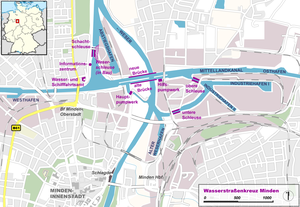
Le pont-canal de Minden est un pont-canal près de Minden, en Rhénanie-du-Nord-Westphalie. Il est en fait constitué de deux ponts-canaux parallèles, qui font passer le Mittellandkanal au-dessus de la Weser. Le plus ancien des deux ponts n'est plus utilisé pour la navigation. C'est, après le pont-canal de Magdebourg, le deuxième plus long pont-canal d'Europe.